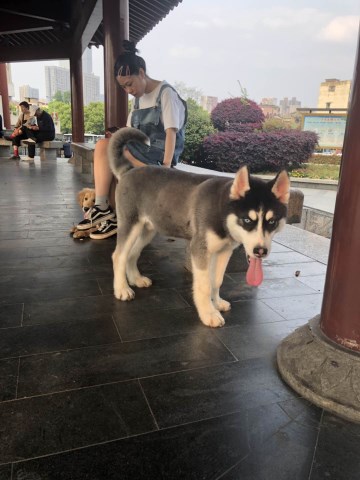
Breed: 1160-n000003-Siberian_husky